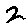
Label: 2